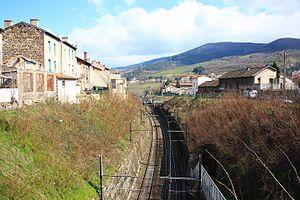
Depuis le centre de Terrenoire, vue sur le rail en direction de Saint-Chamond et le Pilat sur la droite.
Terrenoire est une ancienne commune française de la Loire, détachée de Saint-Jean-Bonnefonds en 1866 et rattachée en 1970 à la ville de Saint-Étienne.